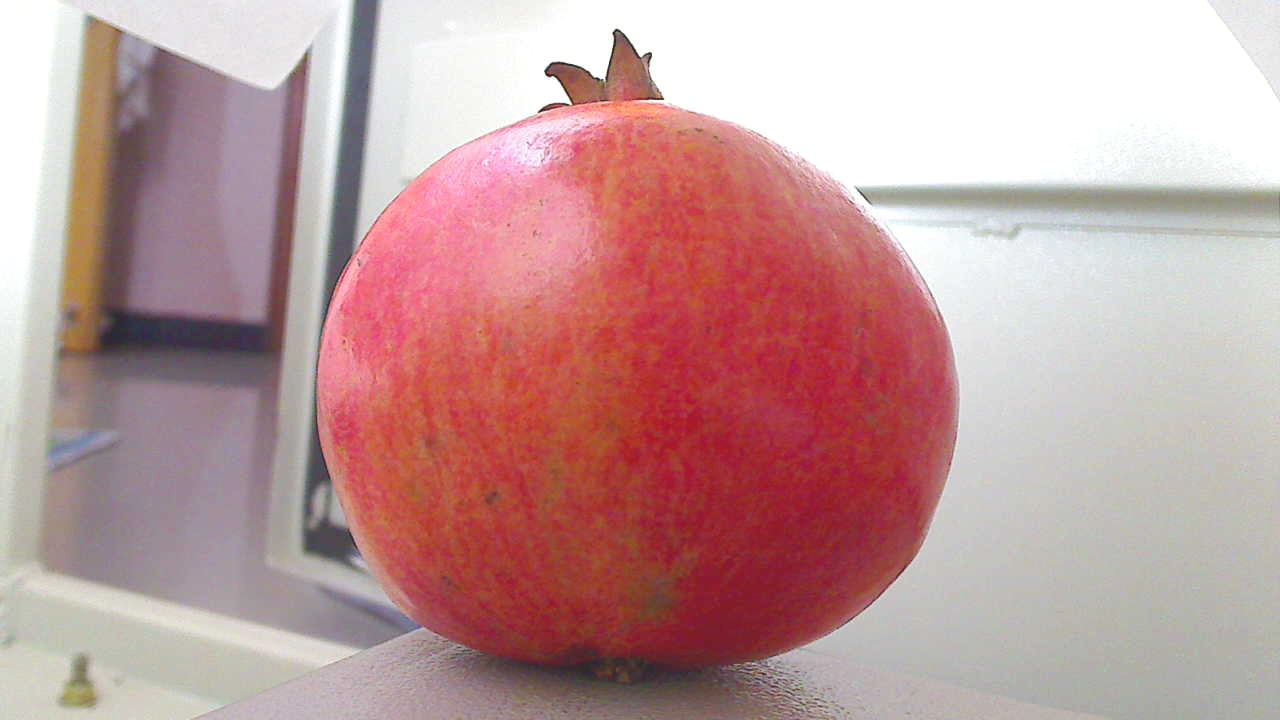
Grade: grade-1
Quality: quality-4